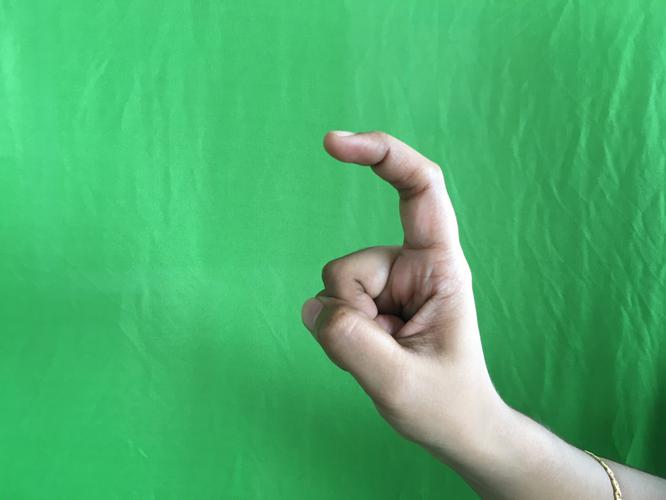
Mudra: Tamarachudam
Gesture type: single_hand